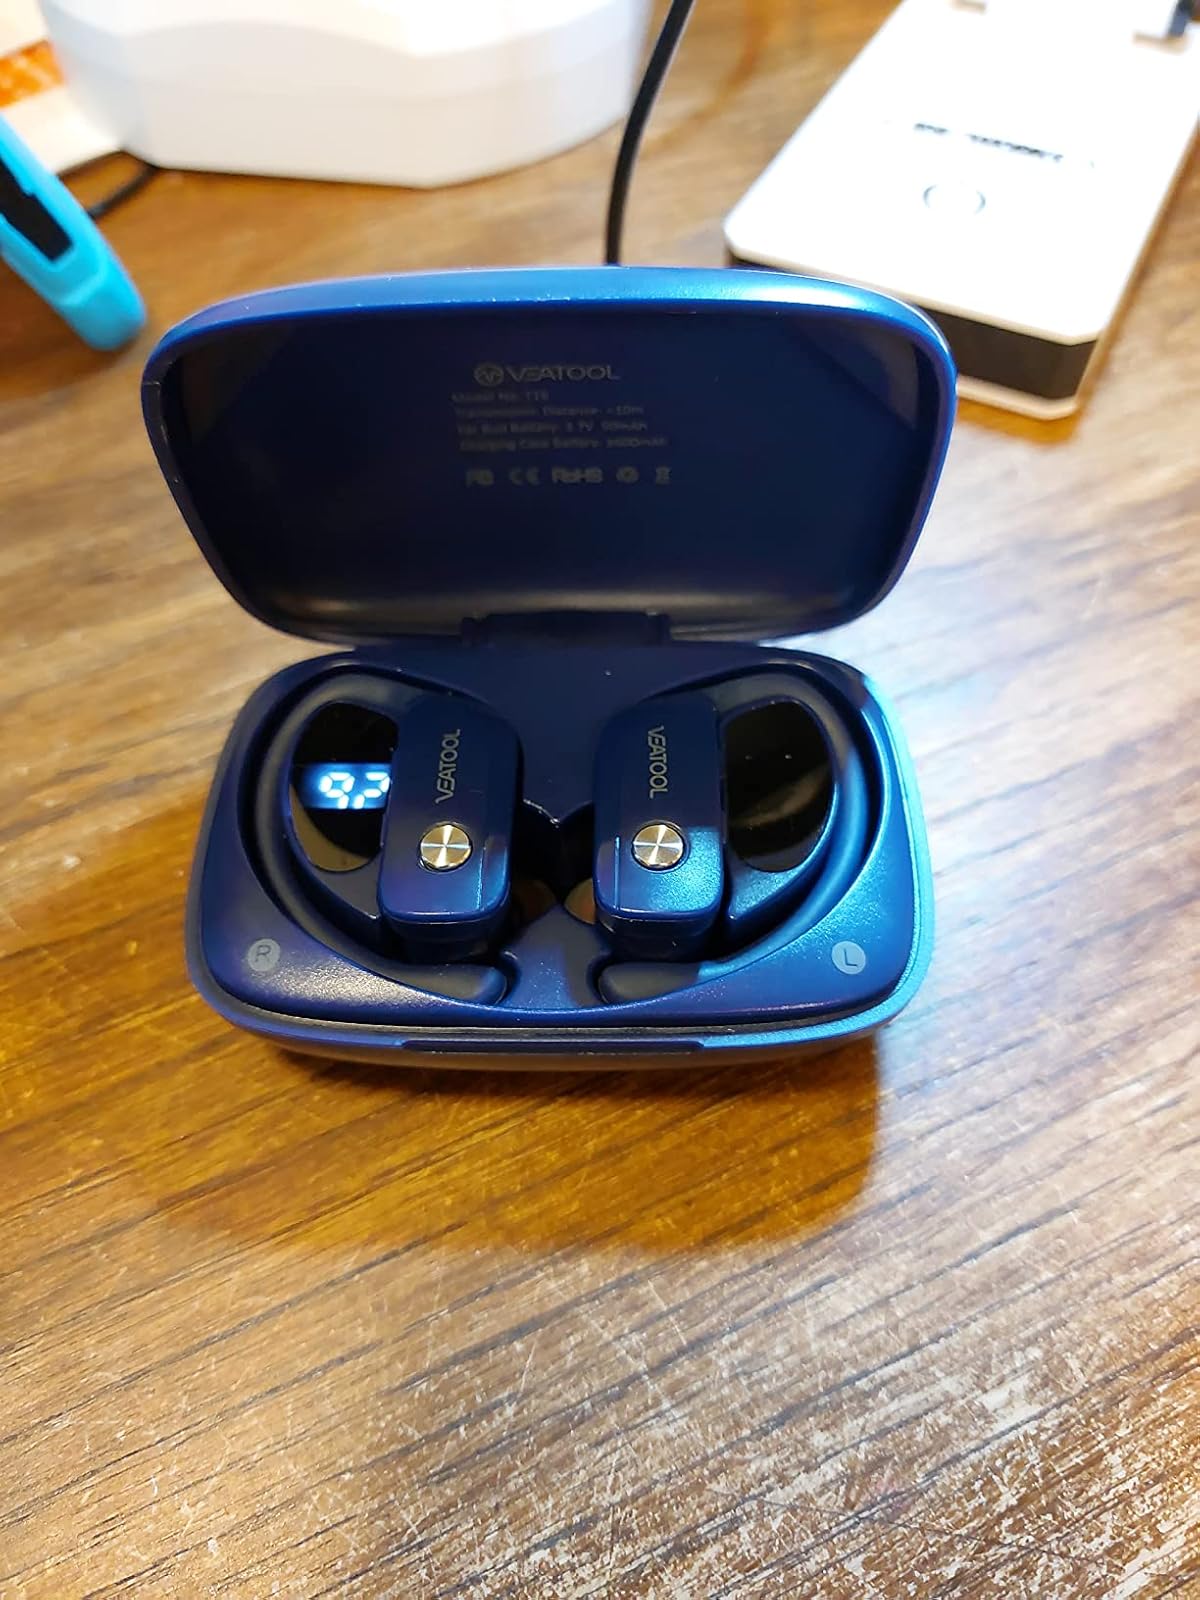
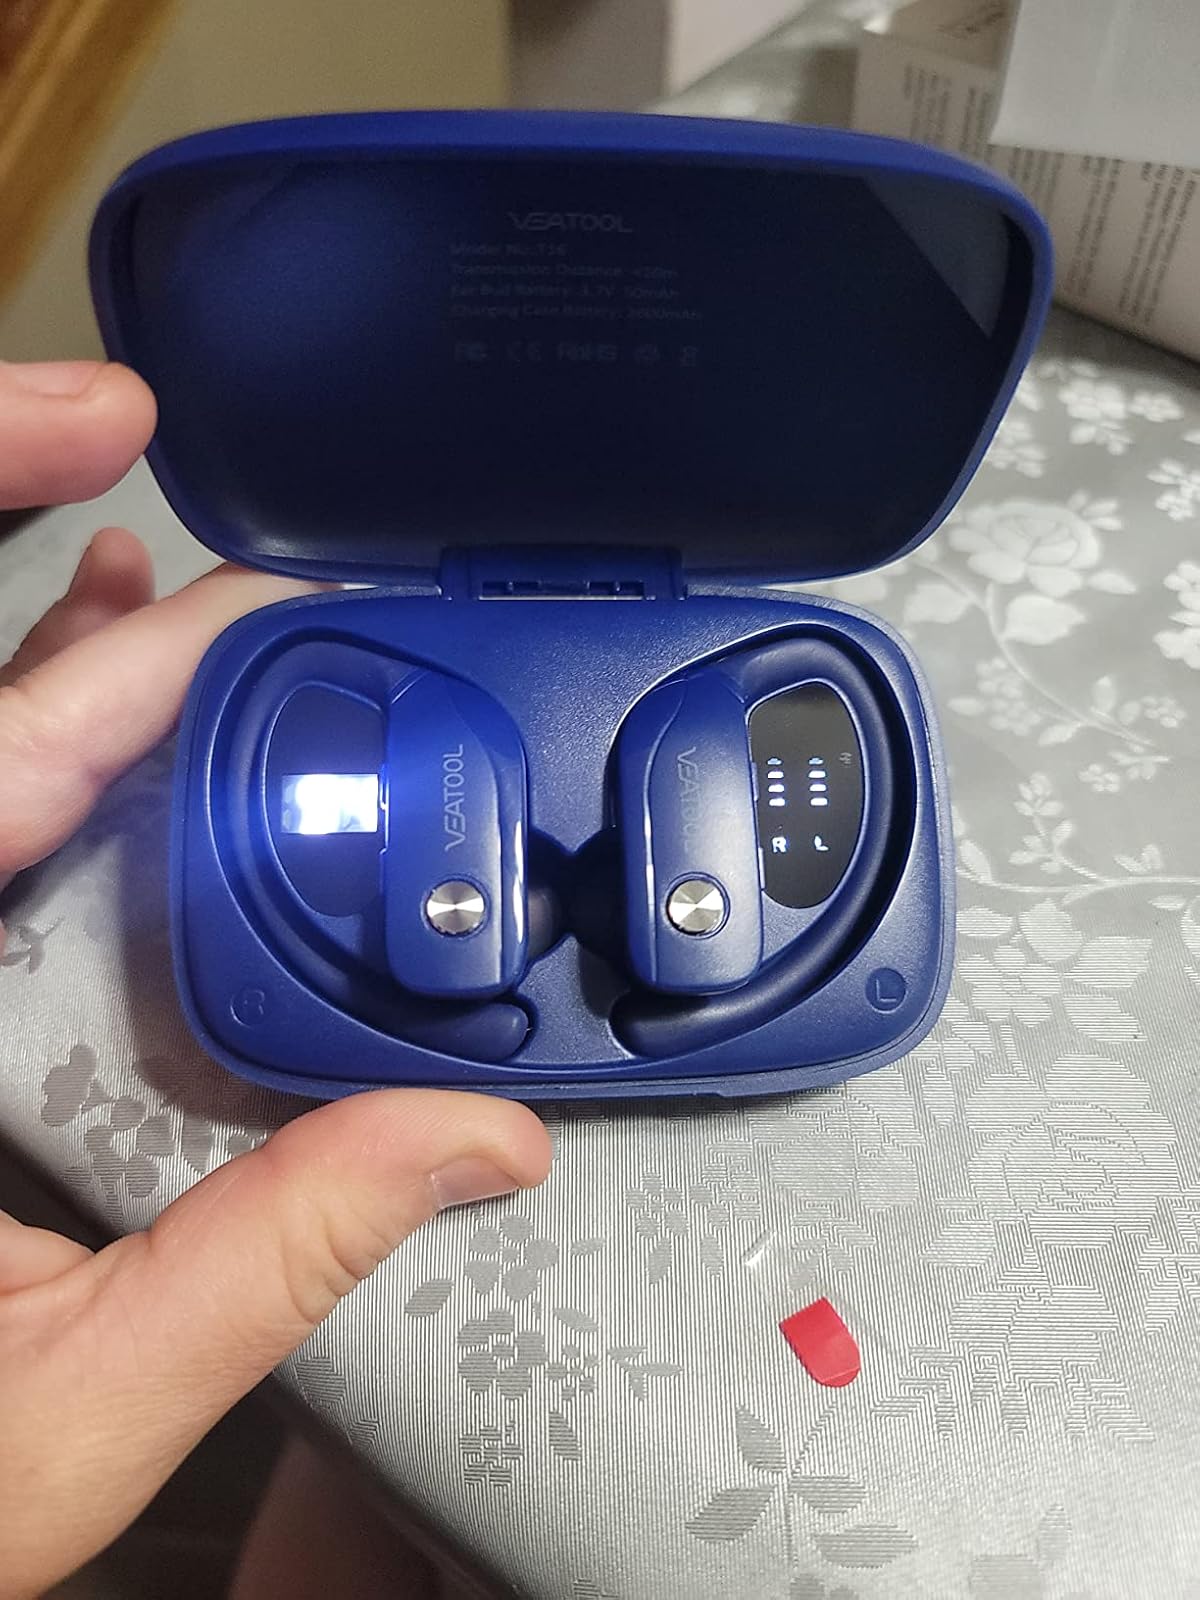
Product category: earbuds
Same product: yes